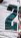
Number: 2